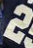
Number: 2